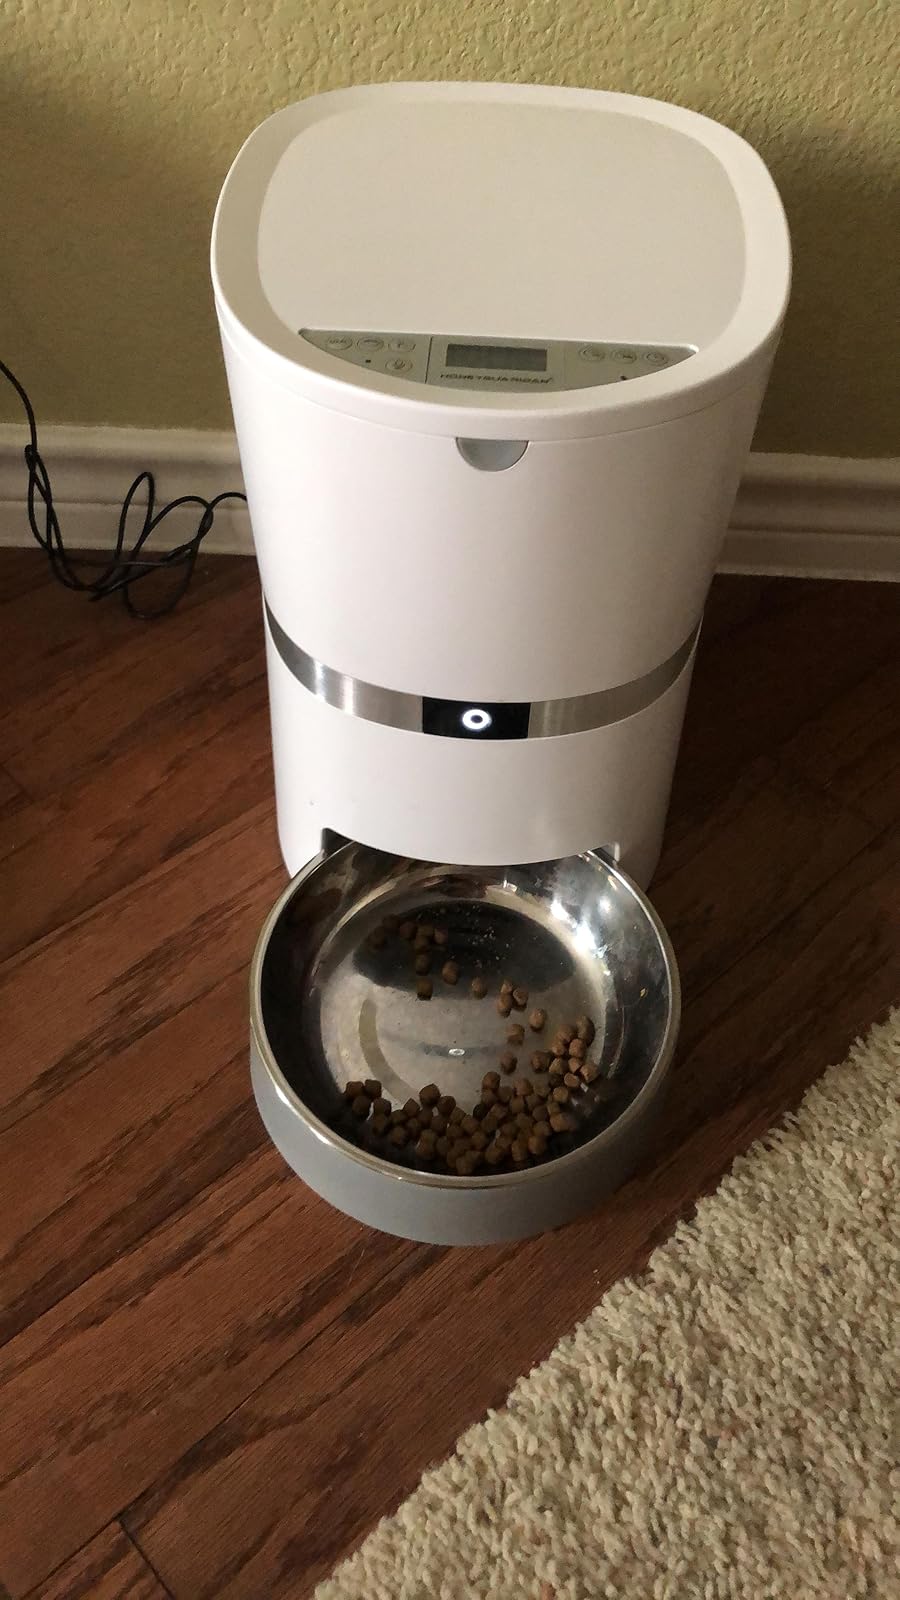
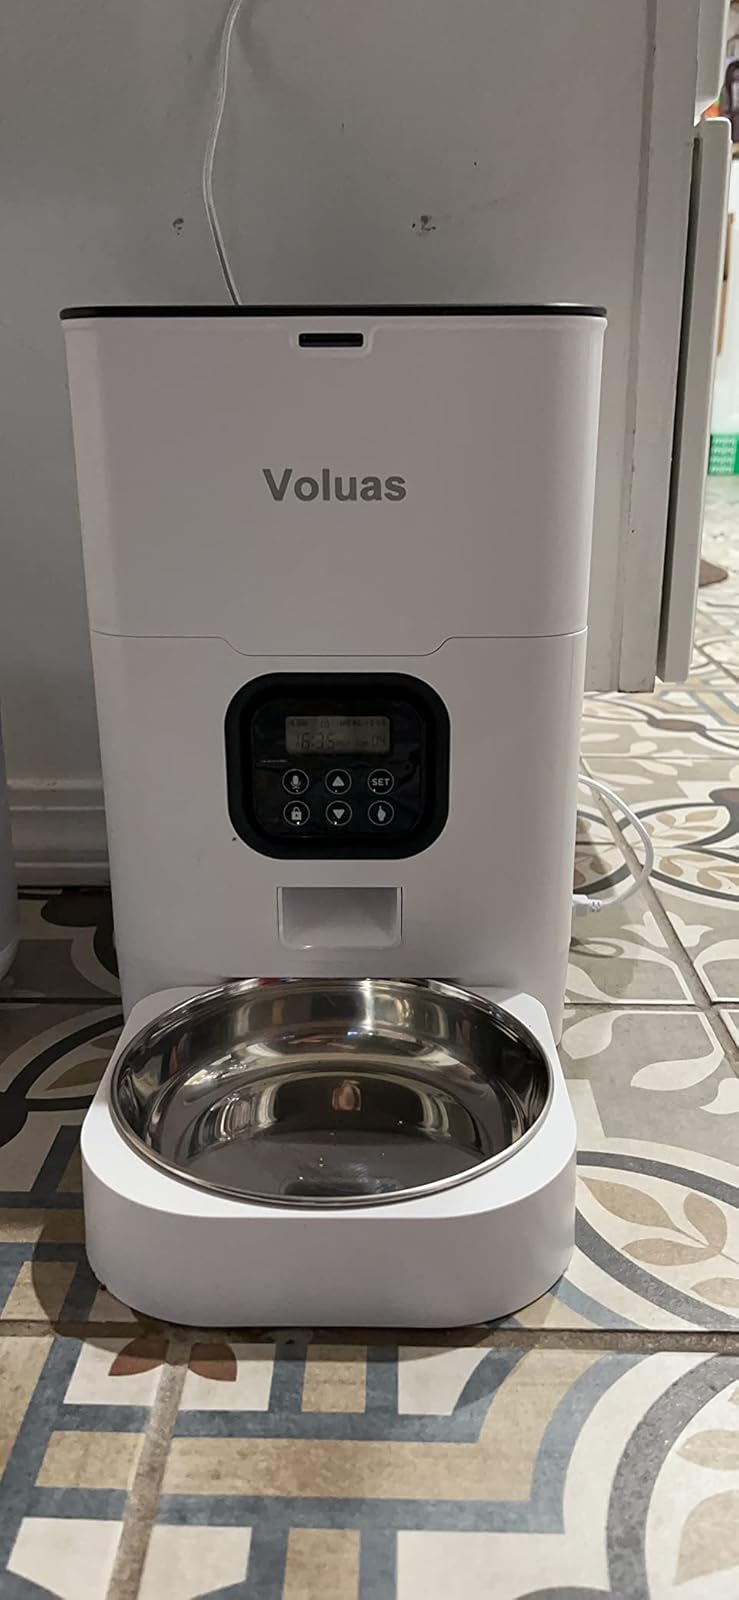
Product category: items_feeder
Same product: no